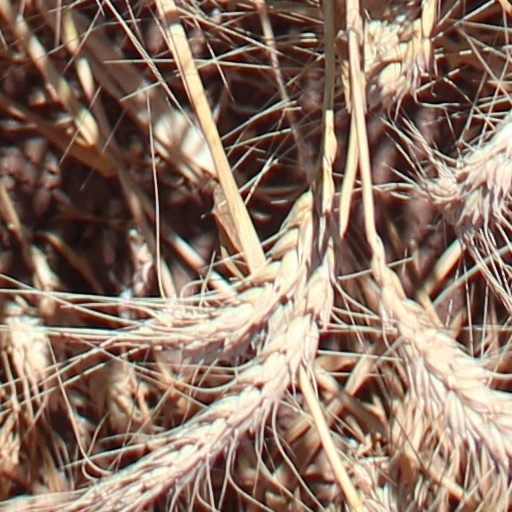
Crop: wheat